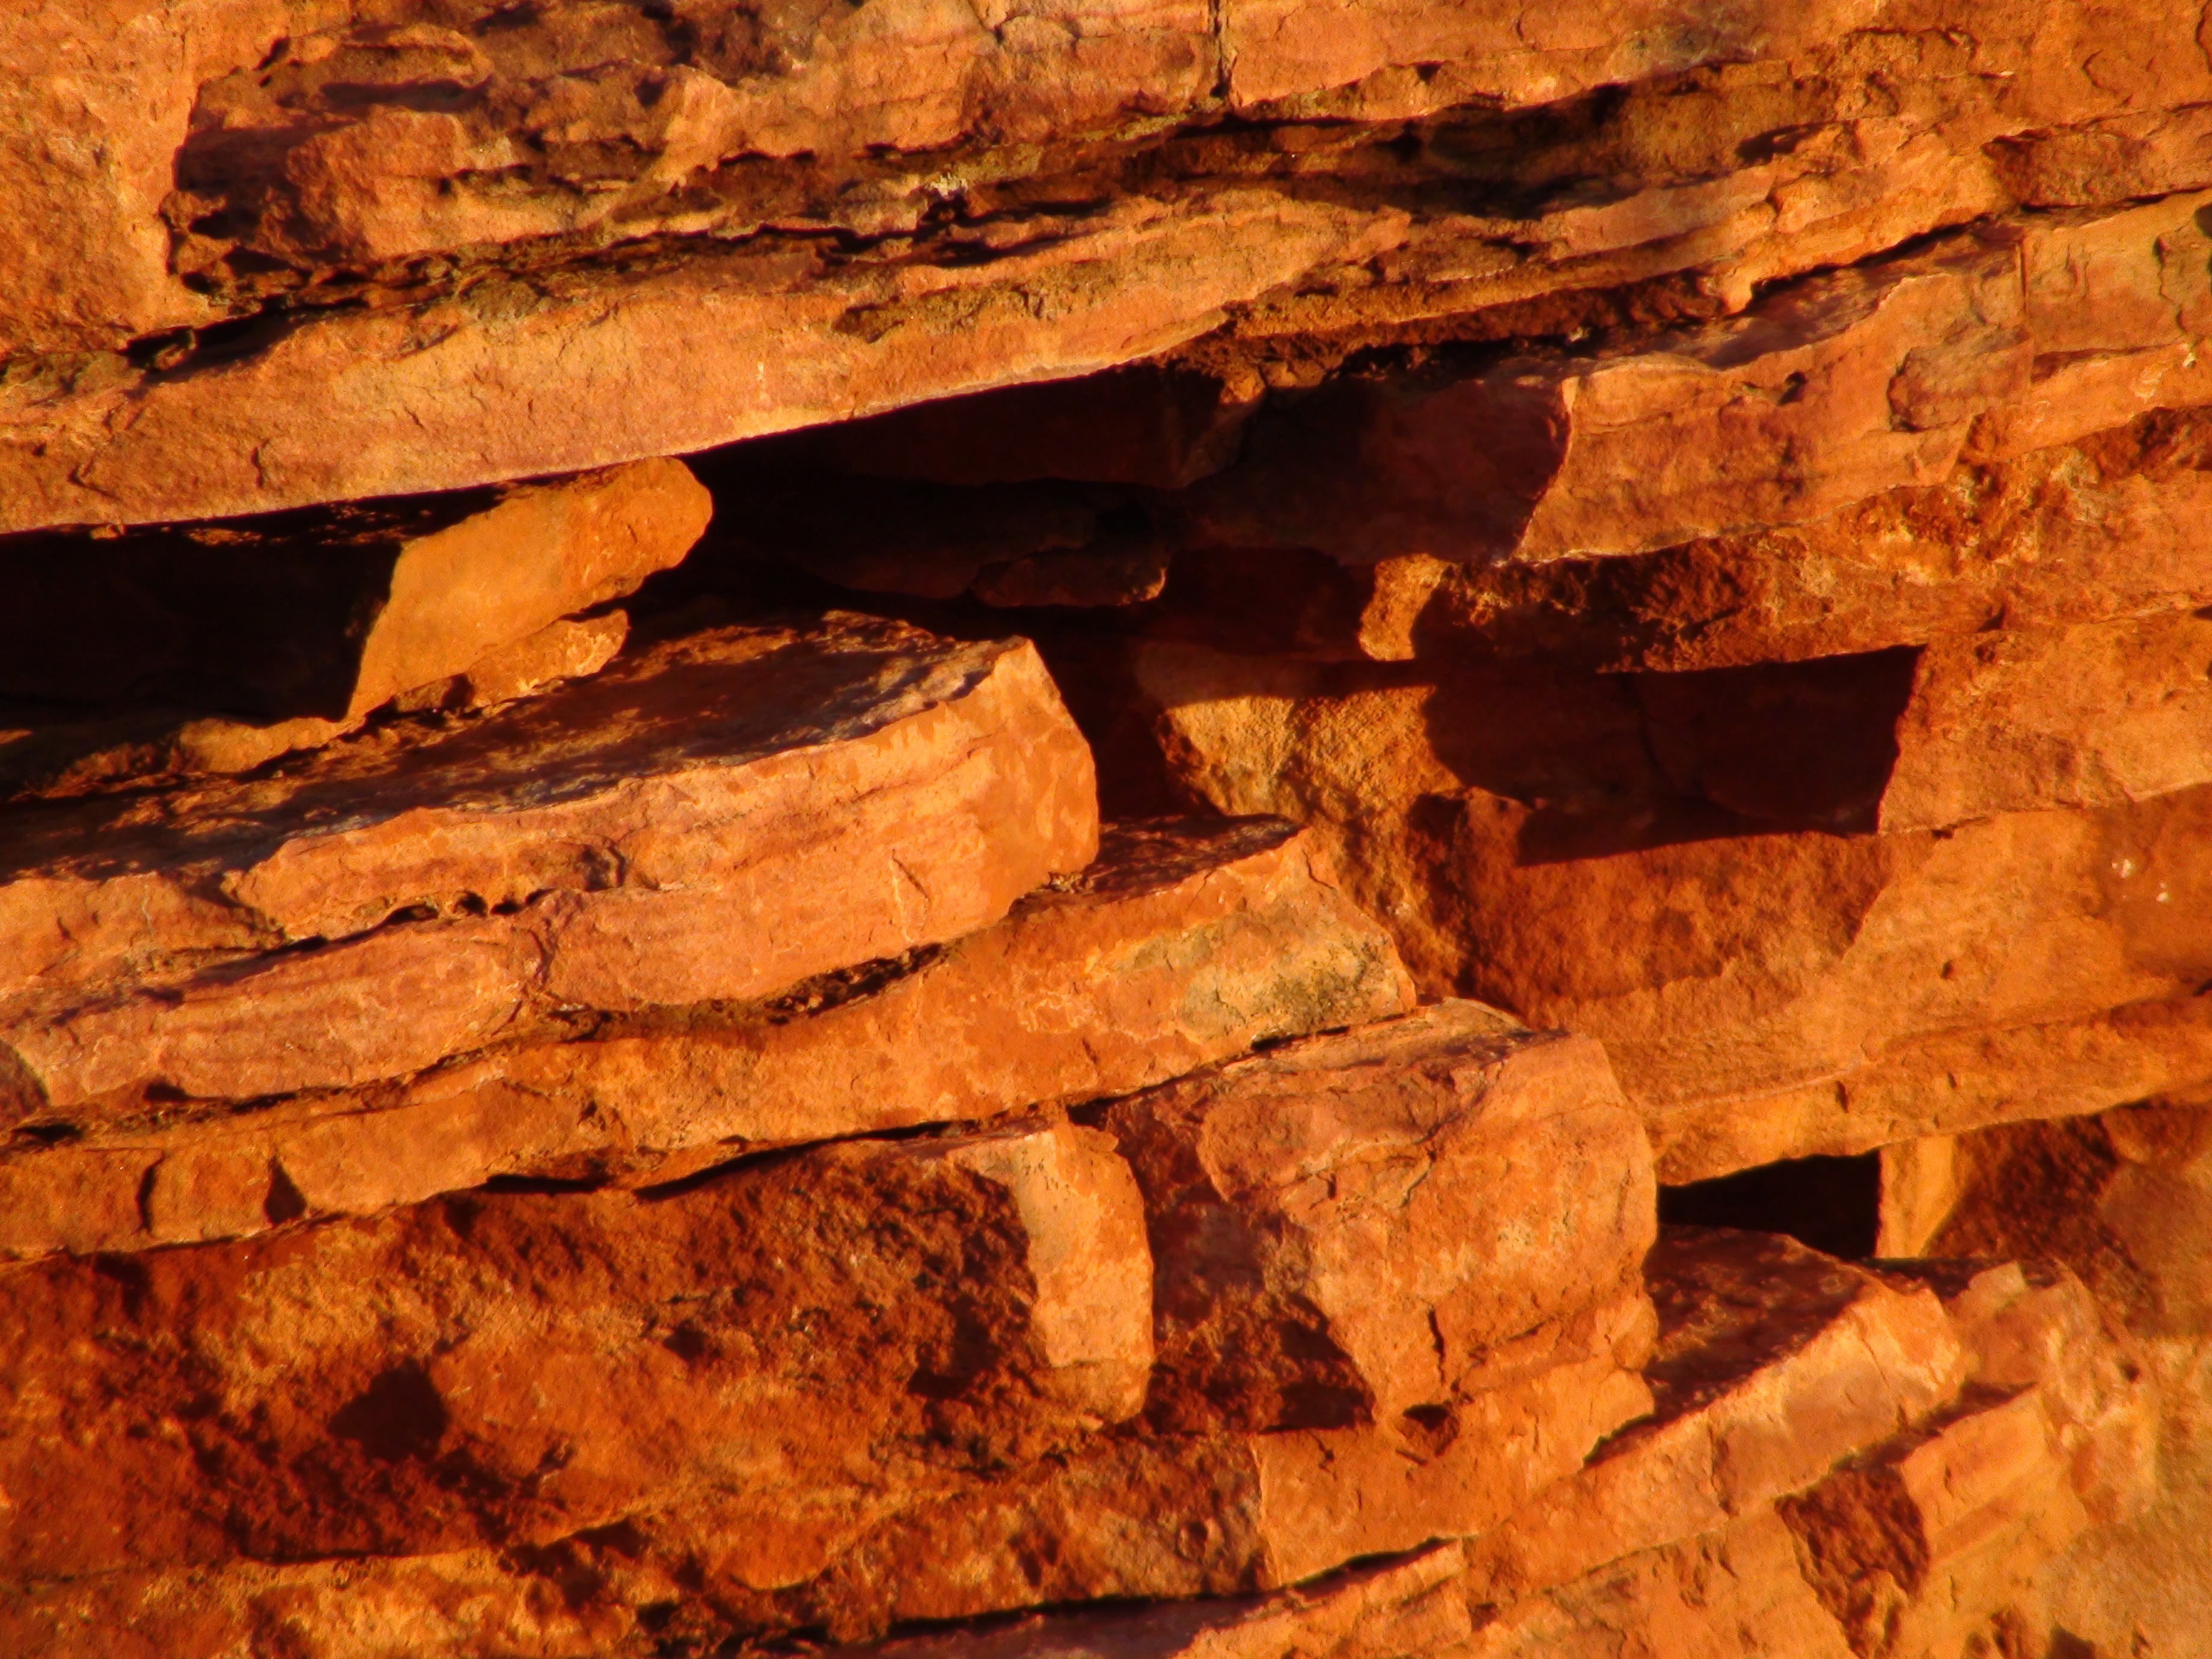
nature, rock, wood, sun, sunlight, texture, wall, formation, soil, brick, material, australia, shadows, geology, ancient history, kimberley